Effects of Hurricane Georges in Cuba

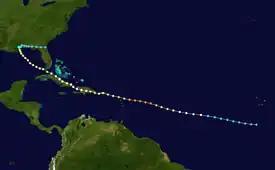
A map of a storm's path across a portion of the Atlantic Ocean. The track starts near the Cape Verde Islands, and heads generally west-northwestward. South America is depicted on the lower-left side of the map.

Hurricane Georges began as a tropical wave off the coast of Africa in mid-September, 1998. Tracking towards the west, the wave spawned an area of low pressure two days later which quickly strengthened into a tropical depression. On September 16, the depression was upgraded to Tropical Storm Georges and further to Hurricane Georges the next day. The storm reached its peak intensity on September 20 with winds of , just below Category 5 status on the Saffir–Simpson scale. Over the following five days, the hurricane tracked through the Greater Antilles, causing over 600 fatalities, mainly in the Dominican Republic and Haiti.